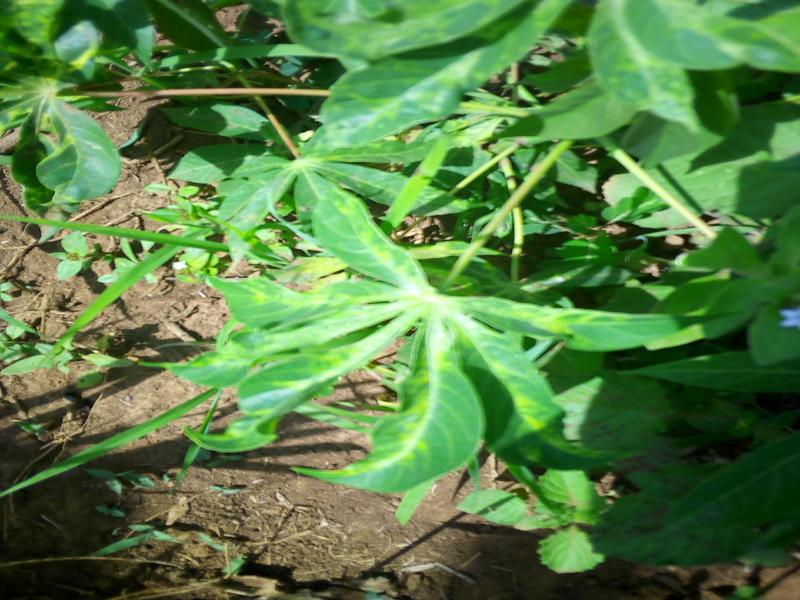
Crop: cassava
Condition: mosaic_disease